Ricardo Pérez Manrique

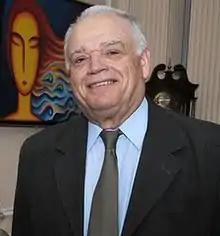
Ricardo Pérez Manrique

Ricardo Pérez Manrique (born 17 May 1947) is a Uruguayan lawyer and judge who has been serving as the President of the Inter-American Court of Human Rights since January 2022.